Modern Jewish historiography

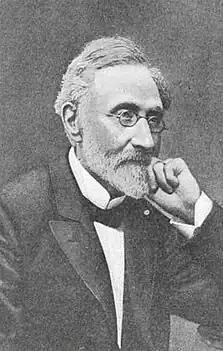

Rossi went to Venice to argue his case with the rabbis who had charged him with heresy, who said he could publish if he would include David's brother Moses Provençal's defense of the traditional chronology, which he did along with his own response to the response. They also requested some passages to be deleted, which he yielded to; Abraham Coen Porto rescinded his veto, but the 1574 decree still held sway in limiting publication. Rossi sought help from the Catholics interested in bible study, and obtained an imprimatur from Marco Marini, a teacher of Hebrew and Latin in Venice. Marini taught Giacomo Boncompagno who requested Rossi translate "Me'or Einyanim" into Italian. Like Elijah Levita, Rossi became known for teaching Hebrew to Christians, earning disapproval from fellow Jews, but he did not convert. Rossi was cited by Christian Hebraists such as Bartolocci, Bochart, Buxtorf, Hottinger, Lowth, Voisin, and Morin.